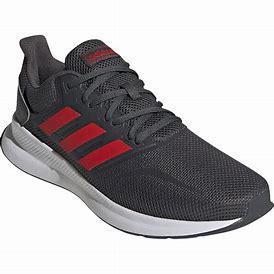
Brand: Adidas
Model: Runfalcon 5